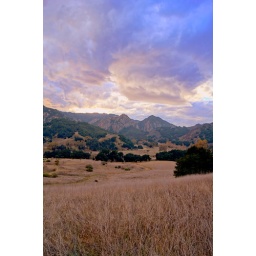
High dynamic range (HDR) photography shot in Malibu, California. Dramatic skies and colorful clouds at sunset. Beautiful landscapes.